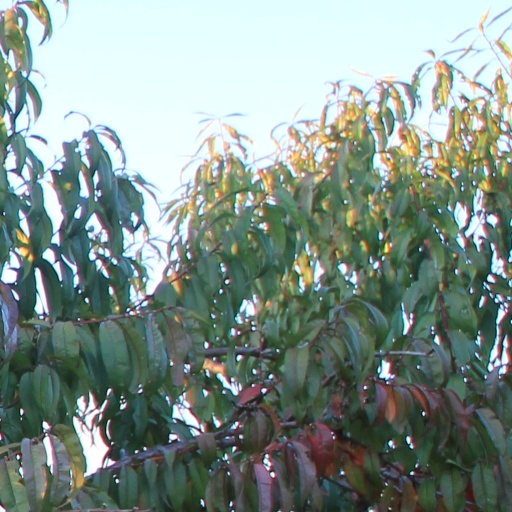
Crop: grape